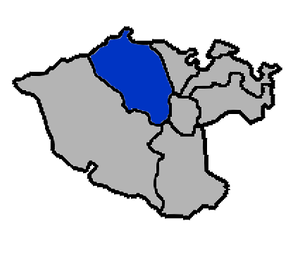
Anle District est un district de la municipalité de Keelung, à Taïwan.